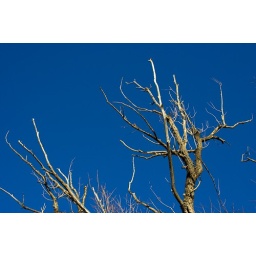
February 19, 2009. A very blue sky today in Colorado.